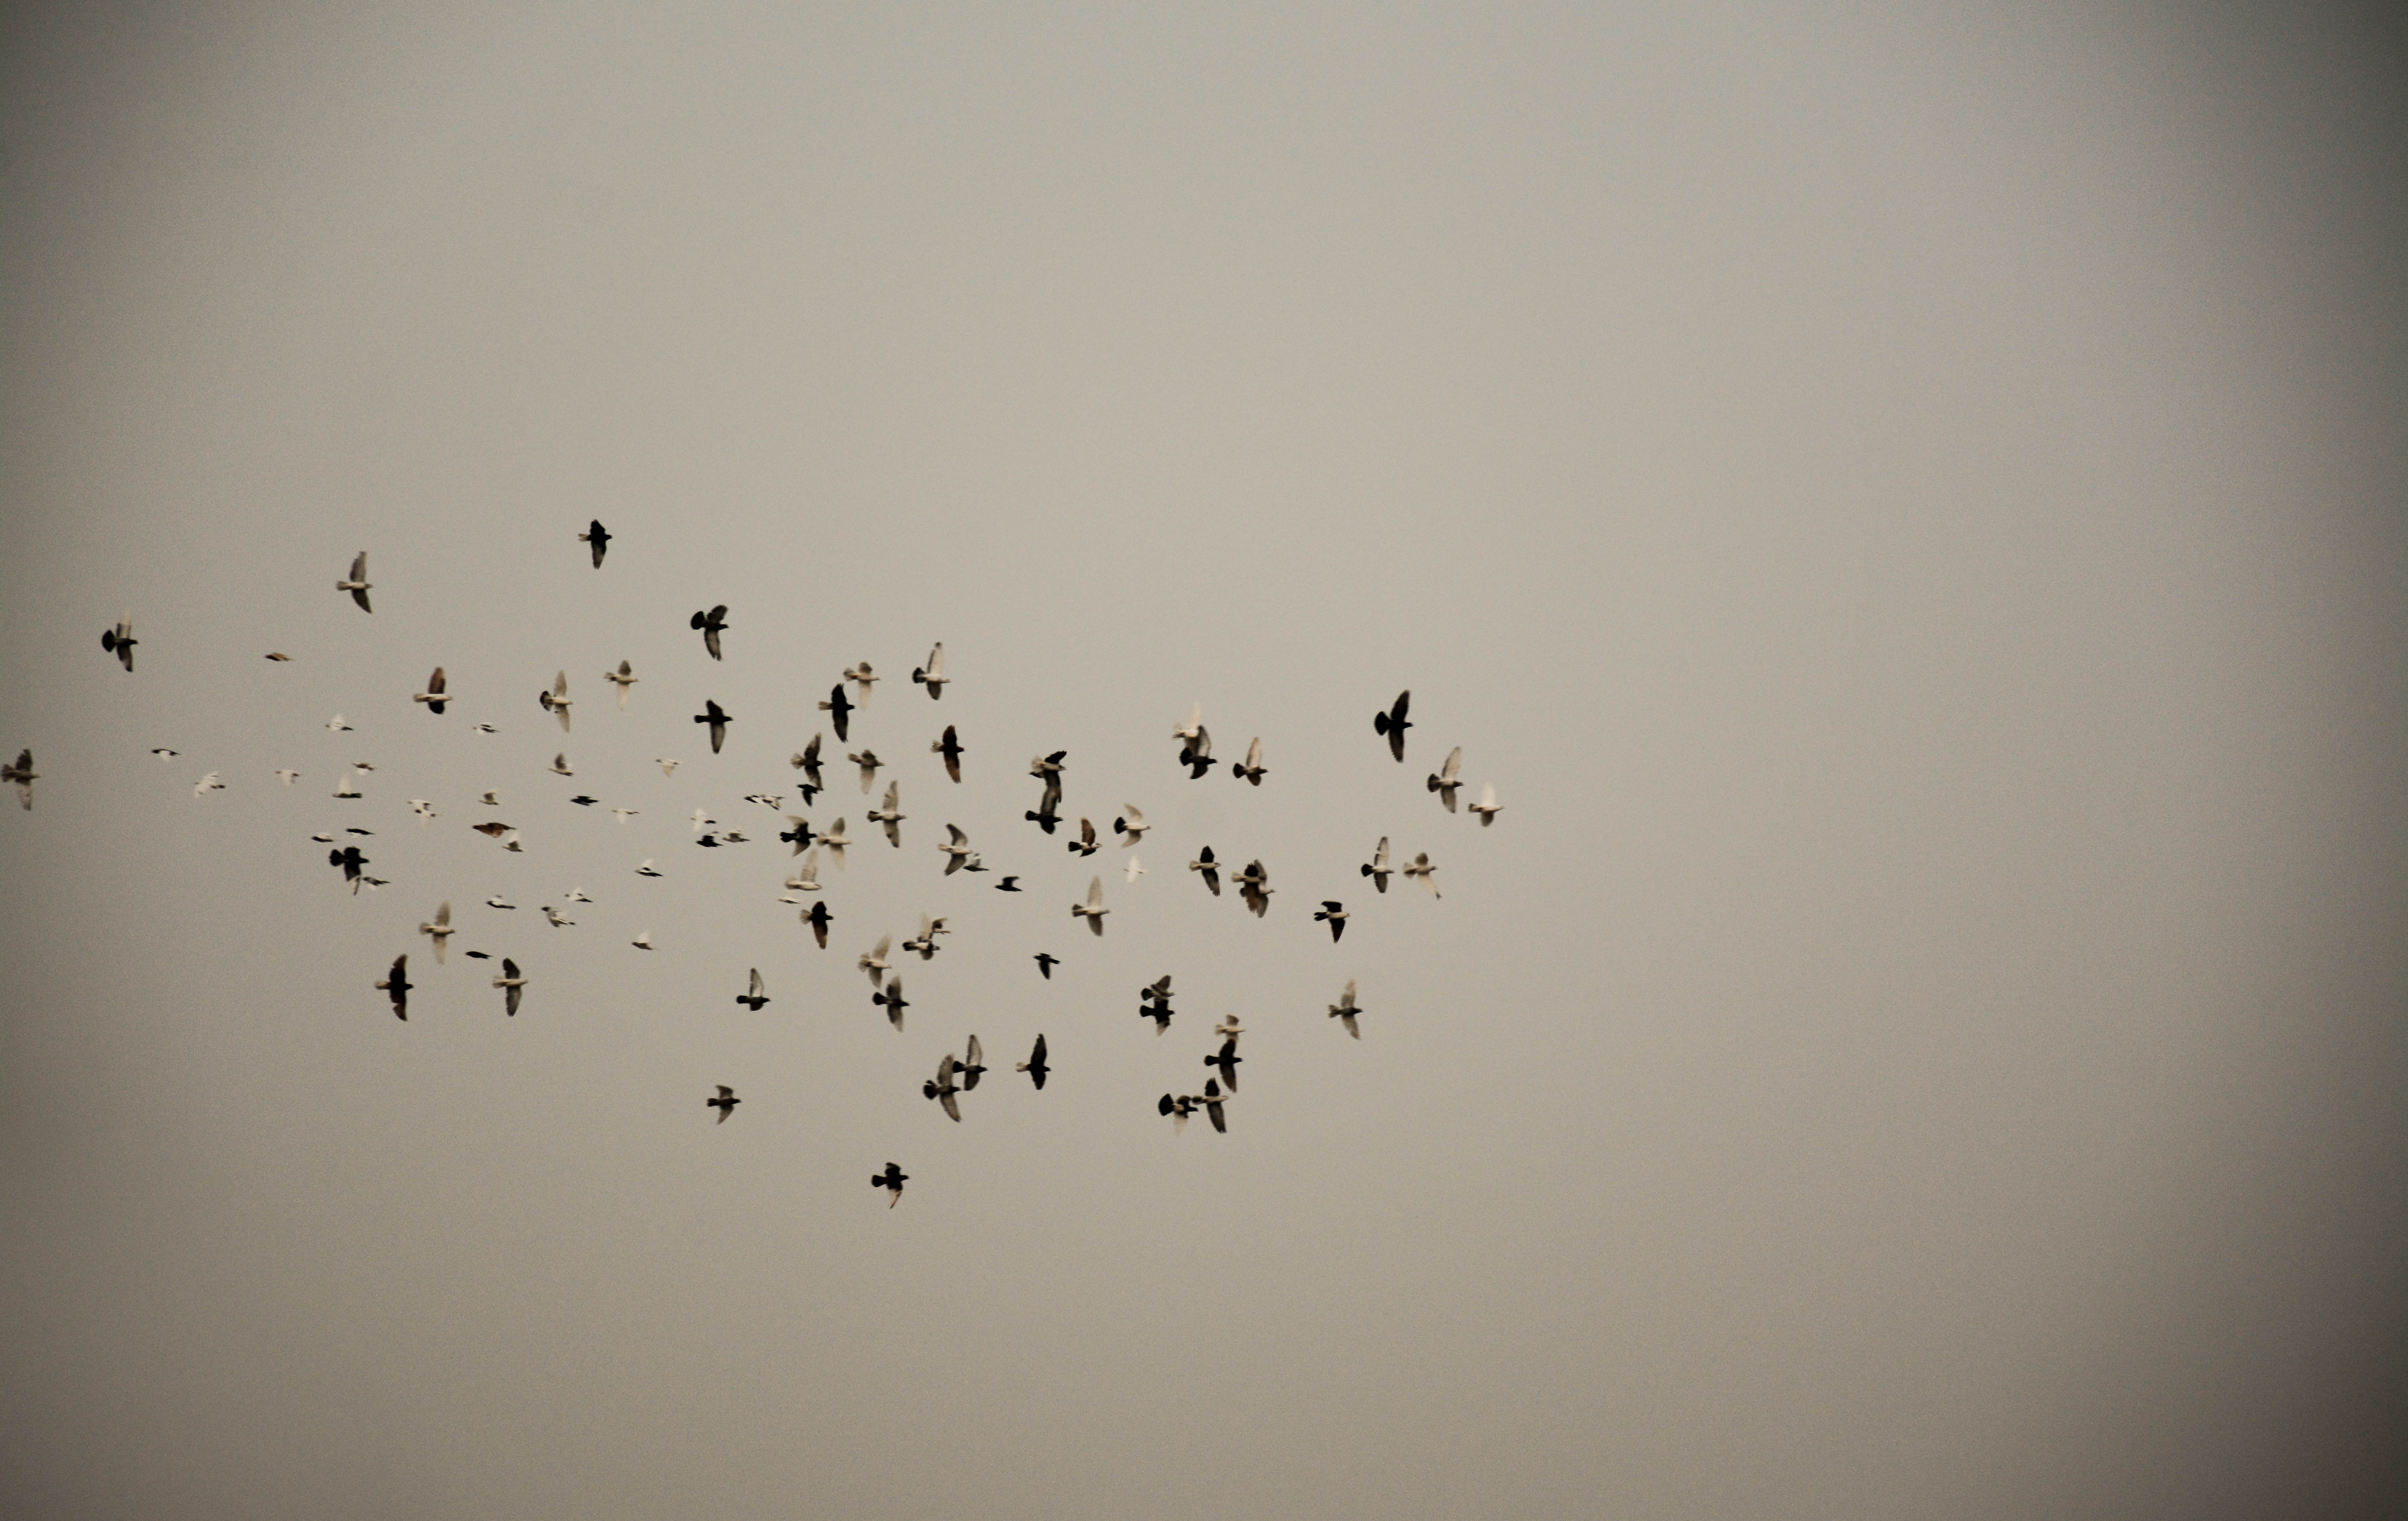
sky, flock, bird migration, atmosphere, animal migration, calm, bird